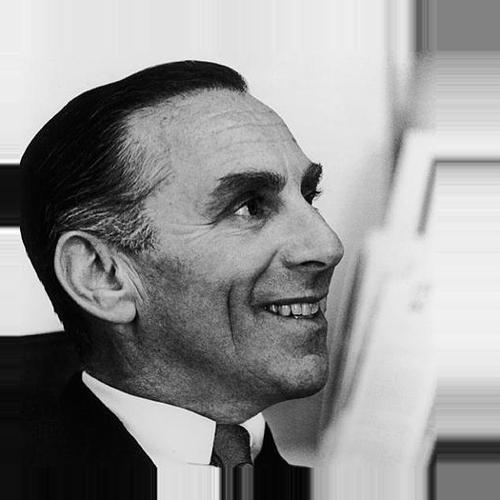
Age: 38